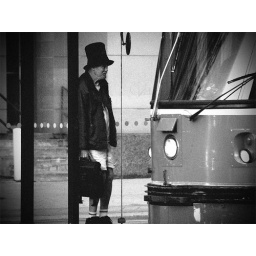
the cat in the hat goes to work